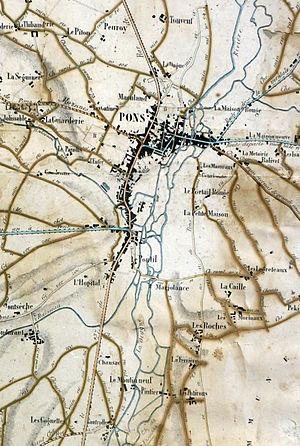
à Pons.
Cet article présente les faits marquants de l'histoire de Pons, petite ville du sud-ouest de la France.